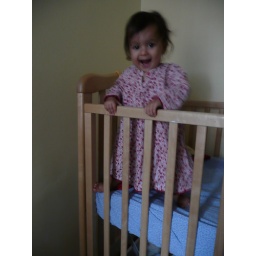
Big girl in party dress